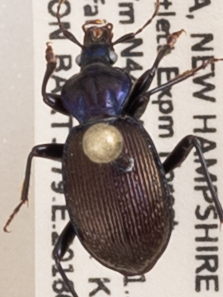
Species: Sphaeroderus canadensis canadensis
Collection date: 2018-07-11
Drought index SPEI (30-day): -0.288
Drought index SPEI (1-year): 0.048
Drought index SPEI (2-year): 0.39